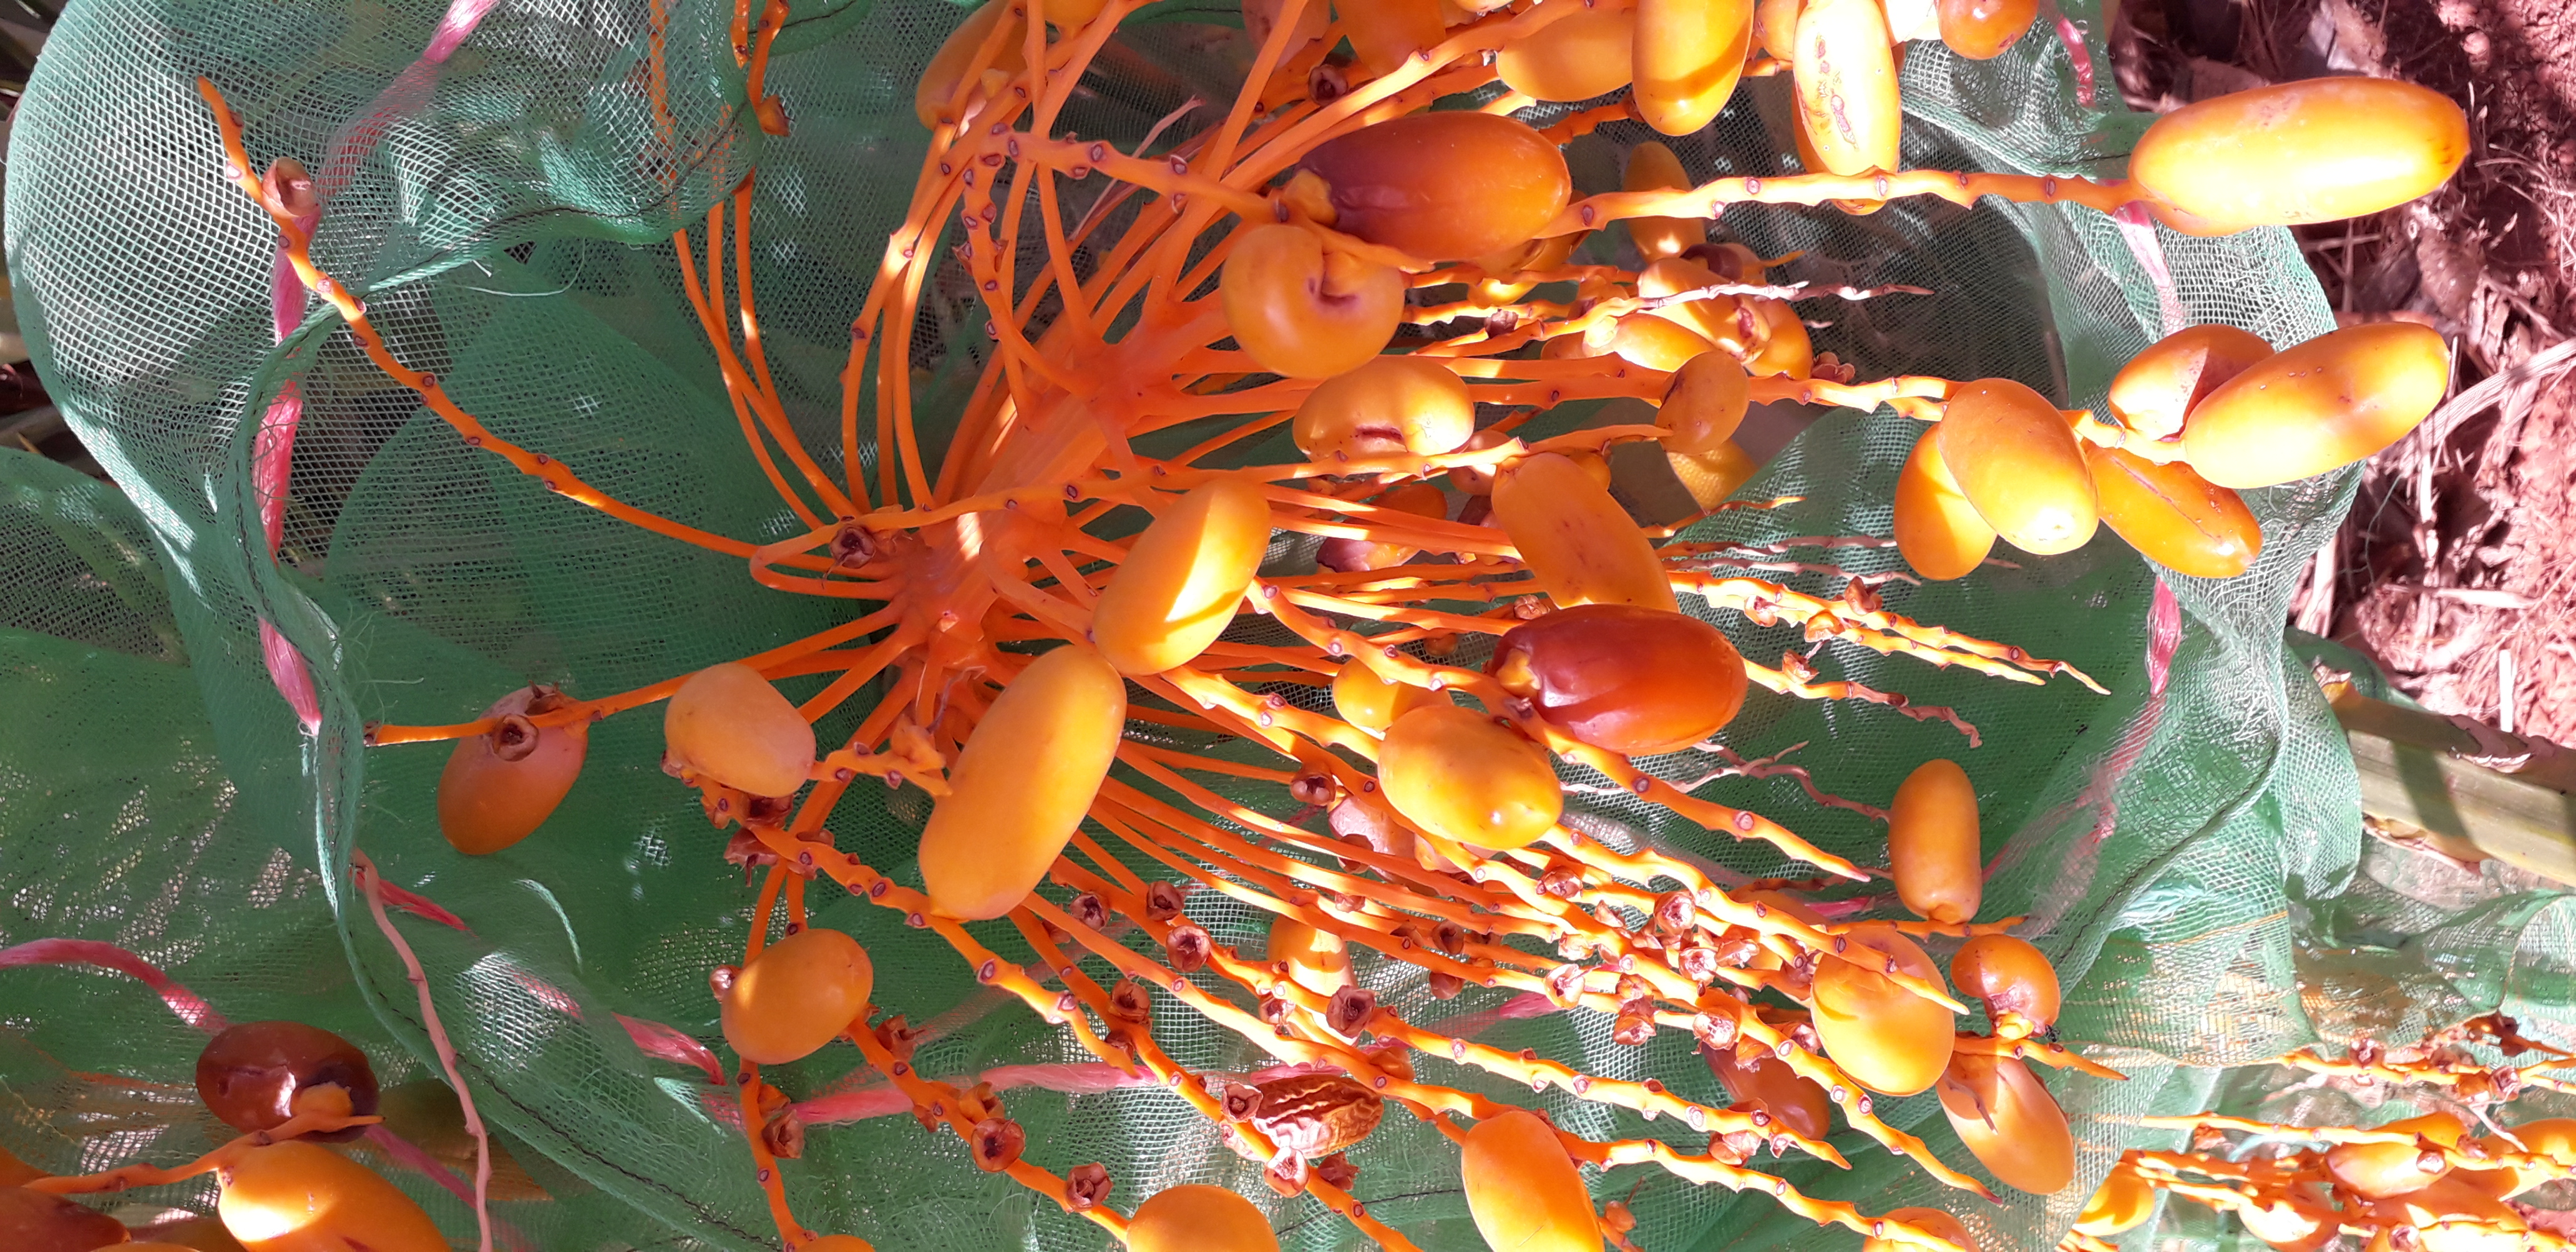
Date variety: kholt